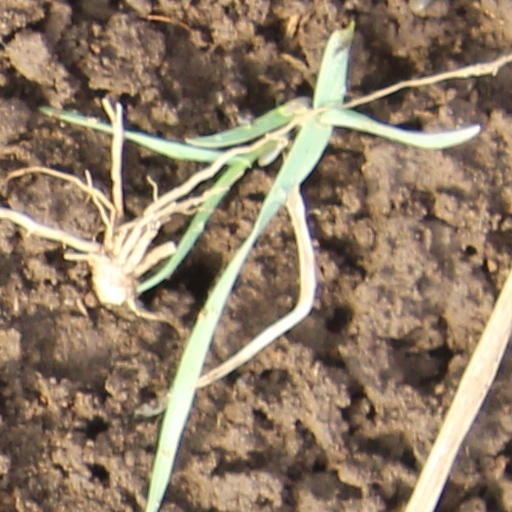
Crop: wheat